Bernardo Mattarella

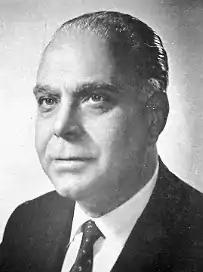
Mattarella in 1968

Bernardo Mattarella (15 September 1905 – 1 March 1971) was an Italian politician for the Christian Democrat party ("Democrazia Cristiana", DC). He was a cabinet minister of Italy several times, becoming one of the most important politicians of his generation.